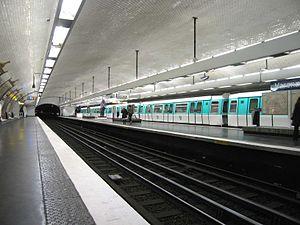
La liste des stations du métro de Paris propose un aperçu des stations actuellement en service, fermées ou autres, du métro de Paris, en France. Le métro a ouvert en 1900 et comprend 302 stations et 383 points d'arrêt, depuis le 23 mars 2013. Les stations fermées ne sont pas comptées dans le total.